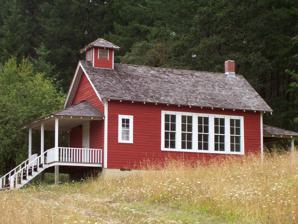
Building: Soap Creek School
Country: United States of America
Year built: 1932
United States historic place Soap Creek School U.S. National Register of Historic Places Soap Creek School Show map of Oregon Show map of the United States Nearest city Corvallis, Oregon Coordinates 44°39′37″N 123°16′42″W / 44.66028°N 123.27833°W / 44.66028; -123.27833 Area 1 acre (0.40 ha) Built 1932 Architect Johansen, Pete Architectural style Bungalow/Craftsman NRHP reference No. 91000803 Added to NRHP June 19, 1991 The Soap Creek School , located near Corvallis , Oregon , United States, is listed on the National Register of Historic Places . See also National Register of Historic Places listings in Benton County, Oregon References